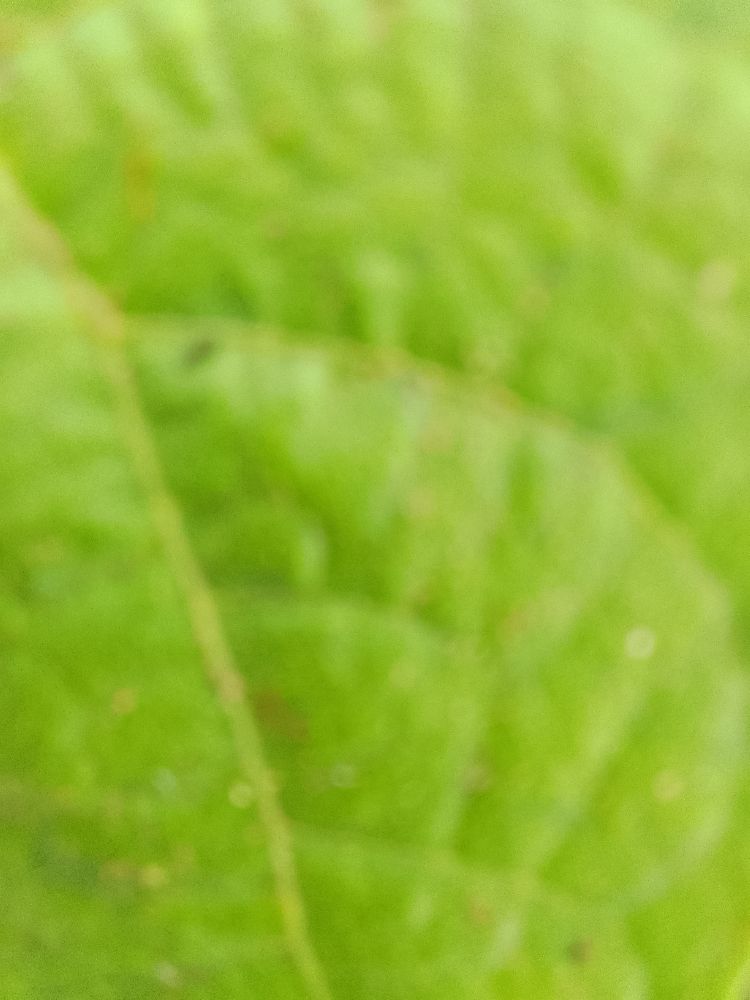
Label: healthy